Glandèves Cathedral

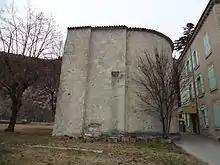
The chevet of the former cathedral, converted to a chapel

The ancient town of Glandèves occupied an exposed site that was frequently attacked and pillaged. In the 11th century the inhabitants moved to a more secure and defensible settlement at Entrevaux, although the Bishop of Glandèves remained seated at the cathedral on the old site.